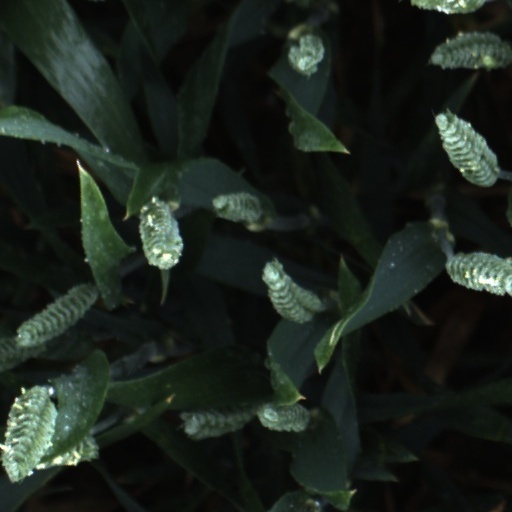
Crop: wheat